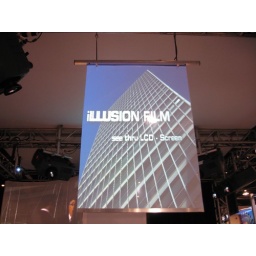
rear projection thru glass hanging form the ceiling by pandora's box